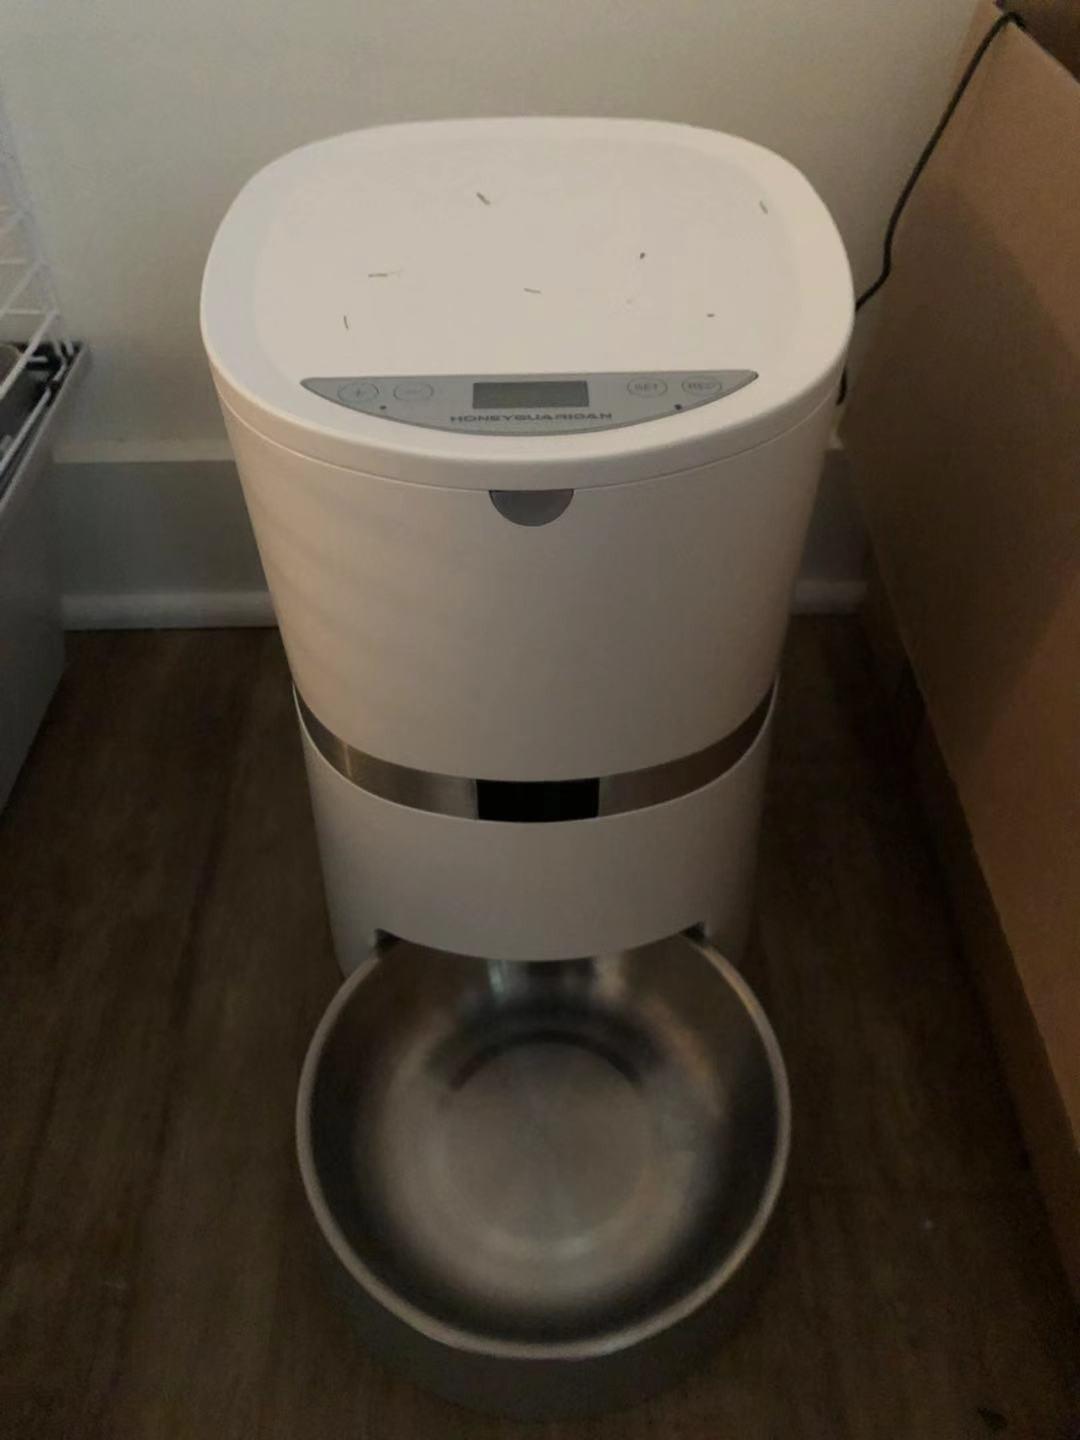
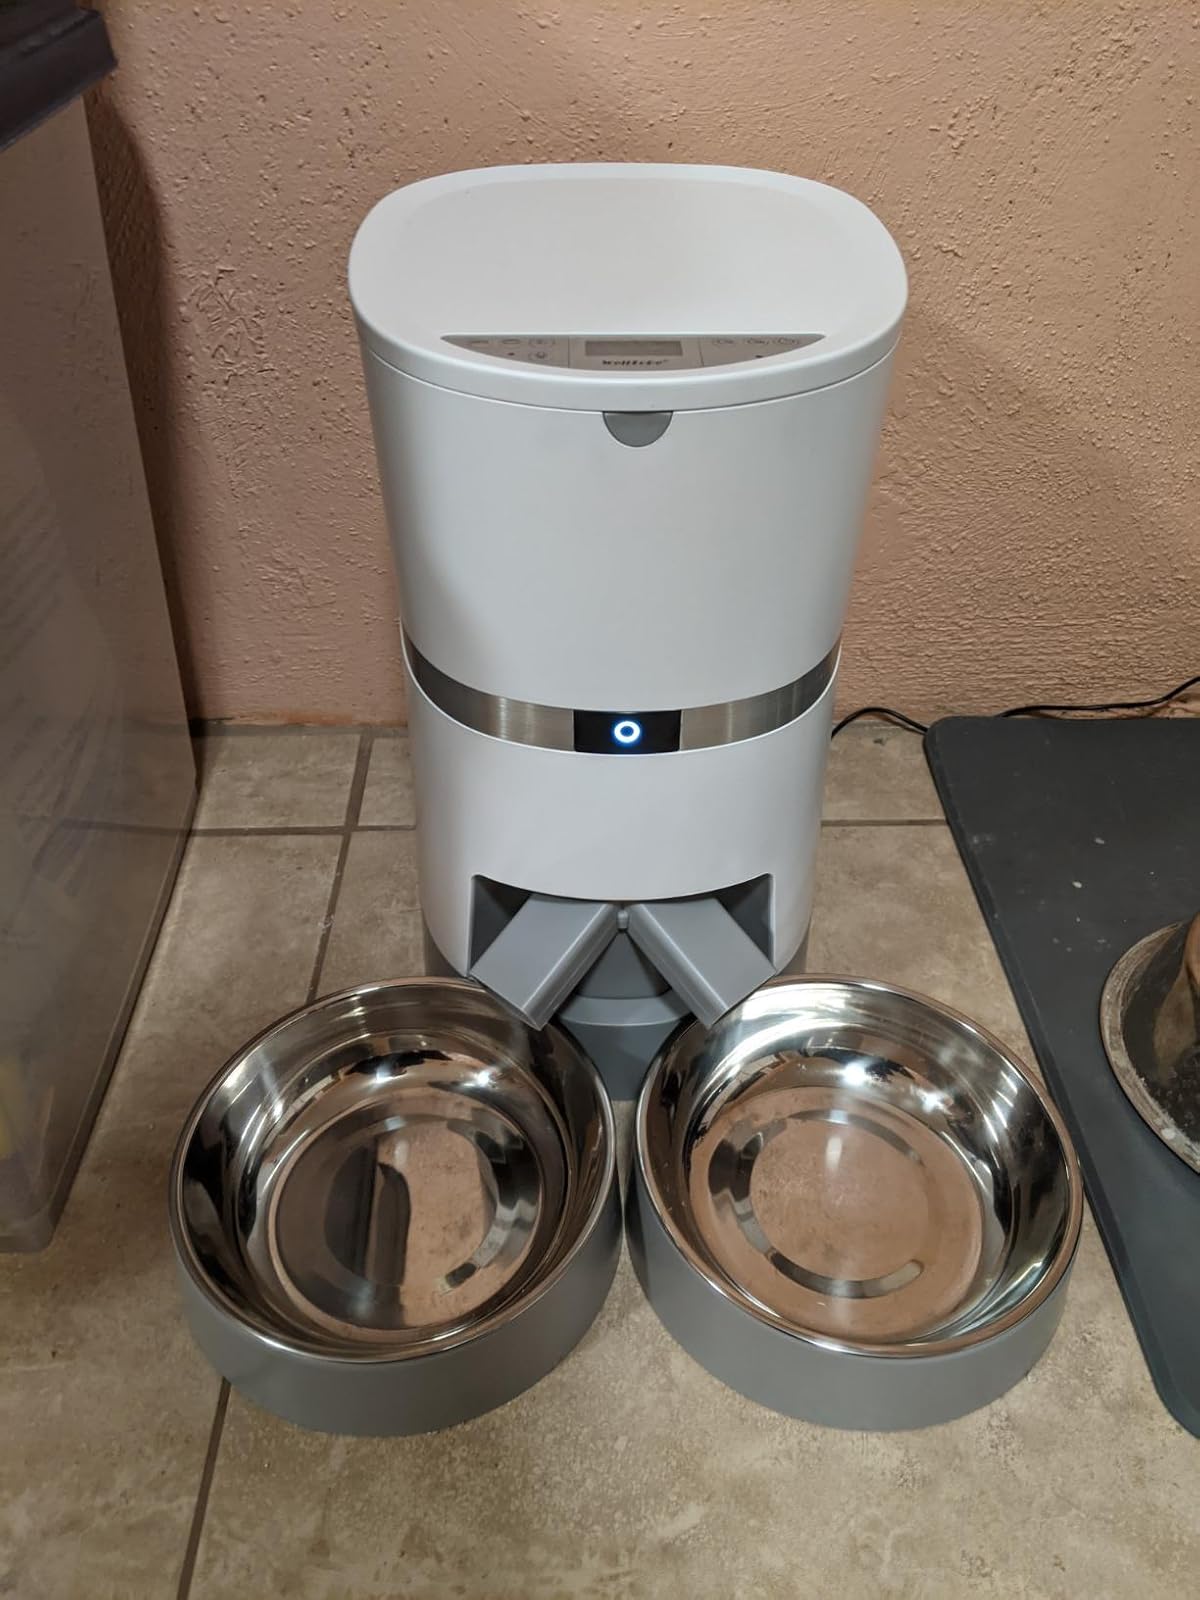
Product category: items_feeder
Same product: no